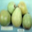
Label: pear